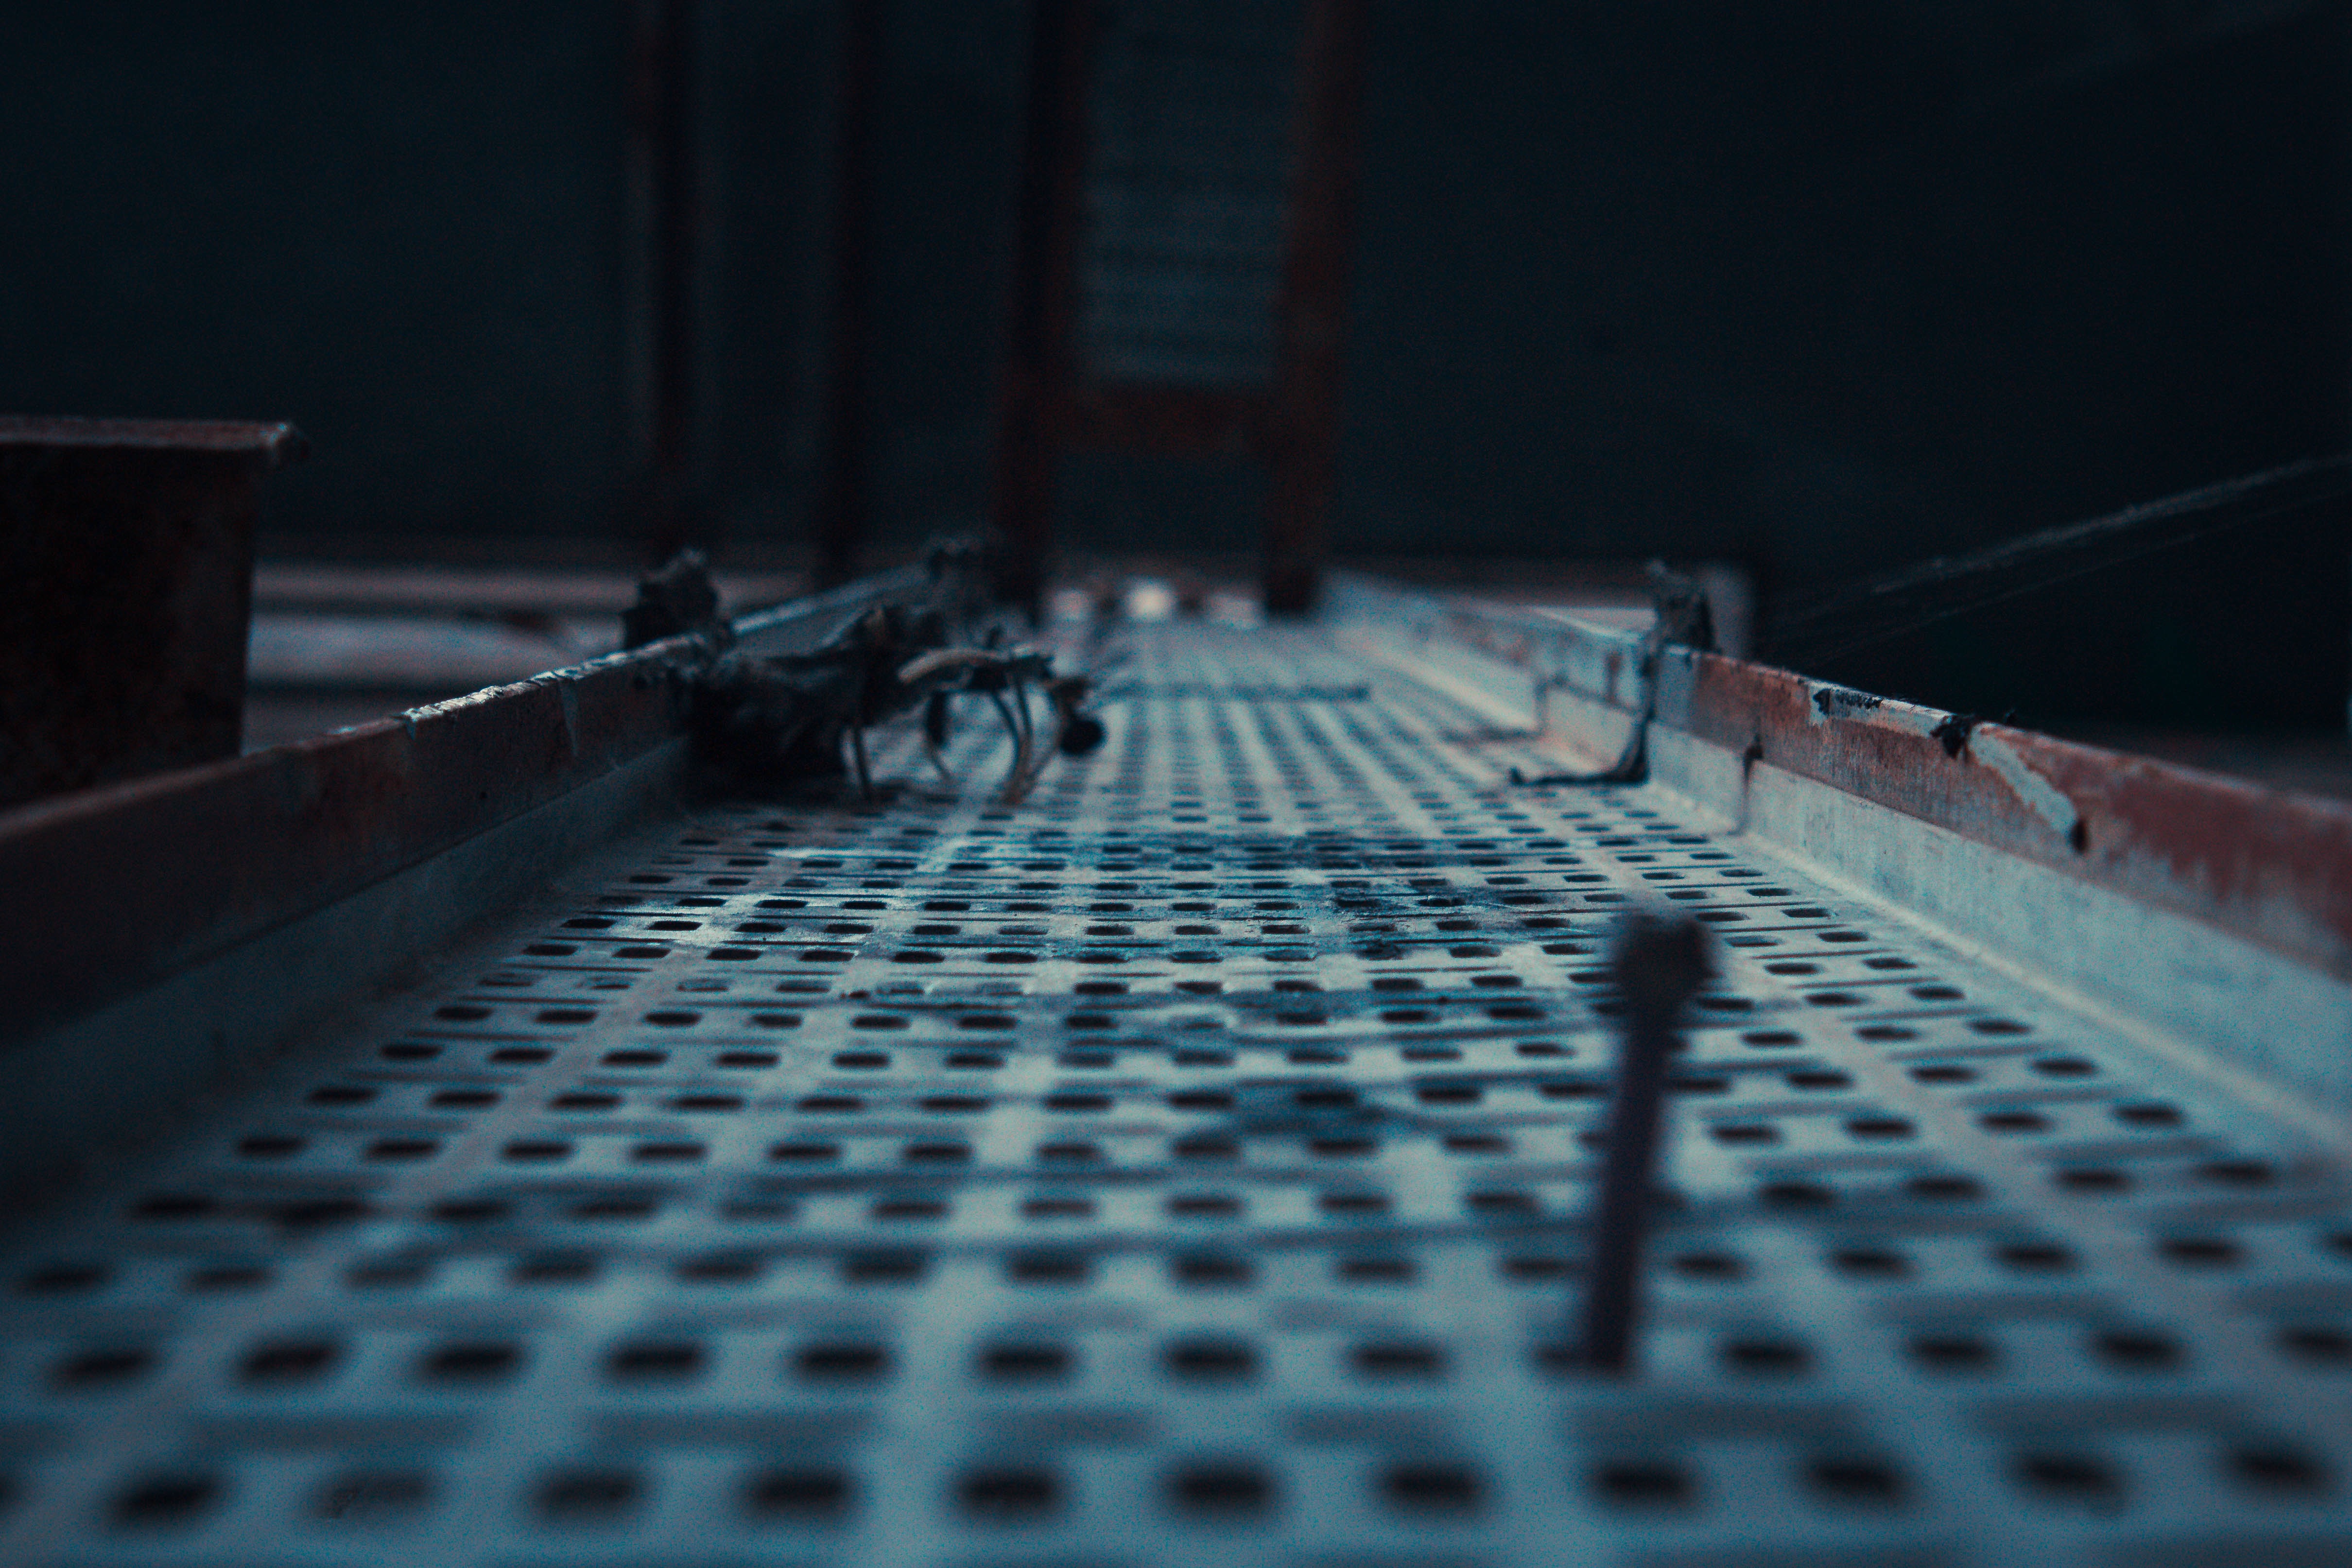
light, night, auditorium, darkness, blue, stadium, theatre, stage, shape, screenshot, sport venue